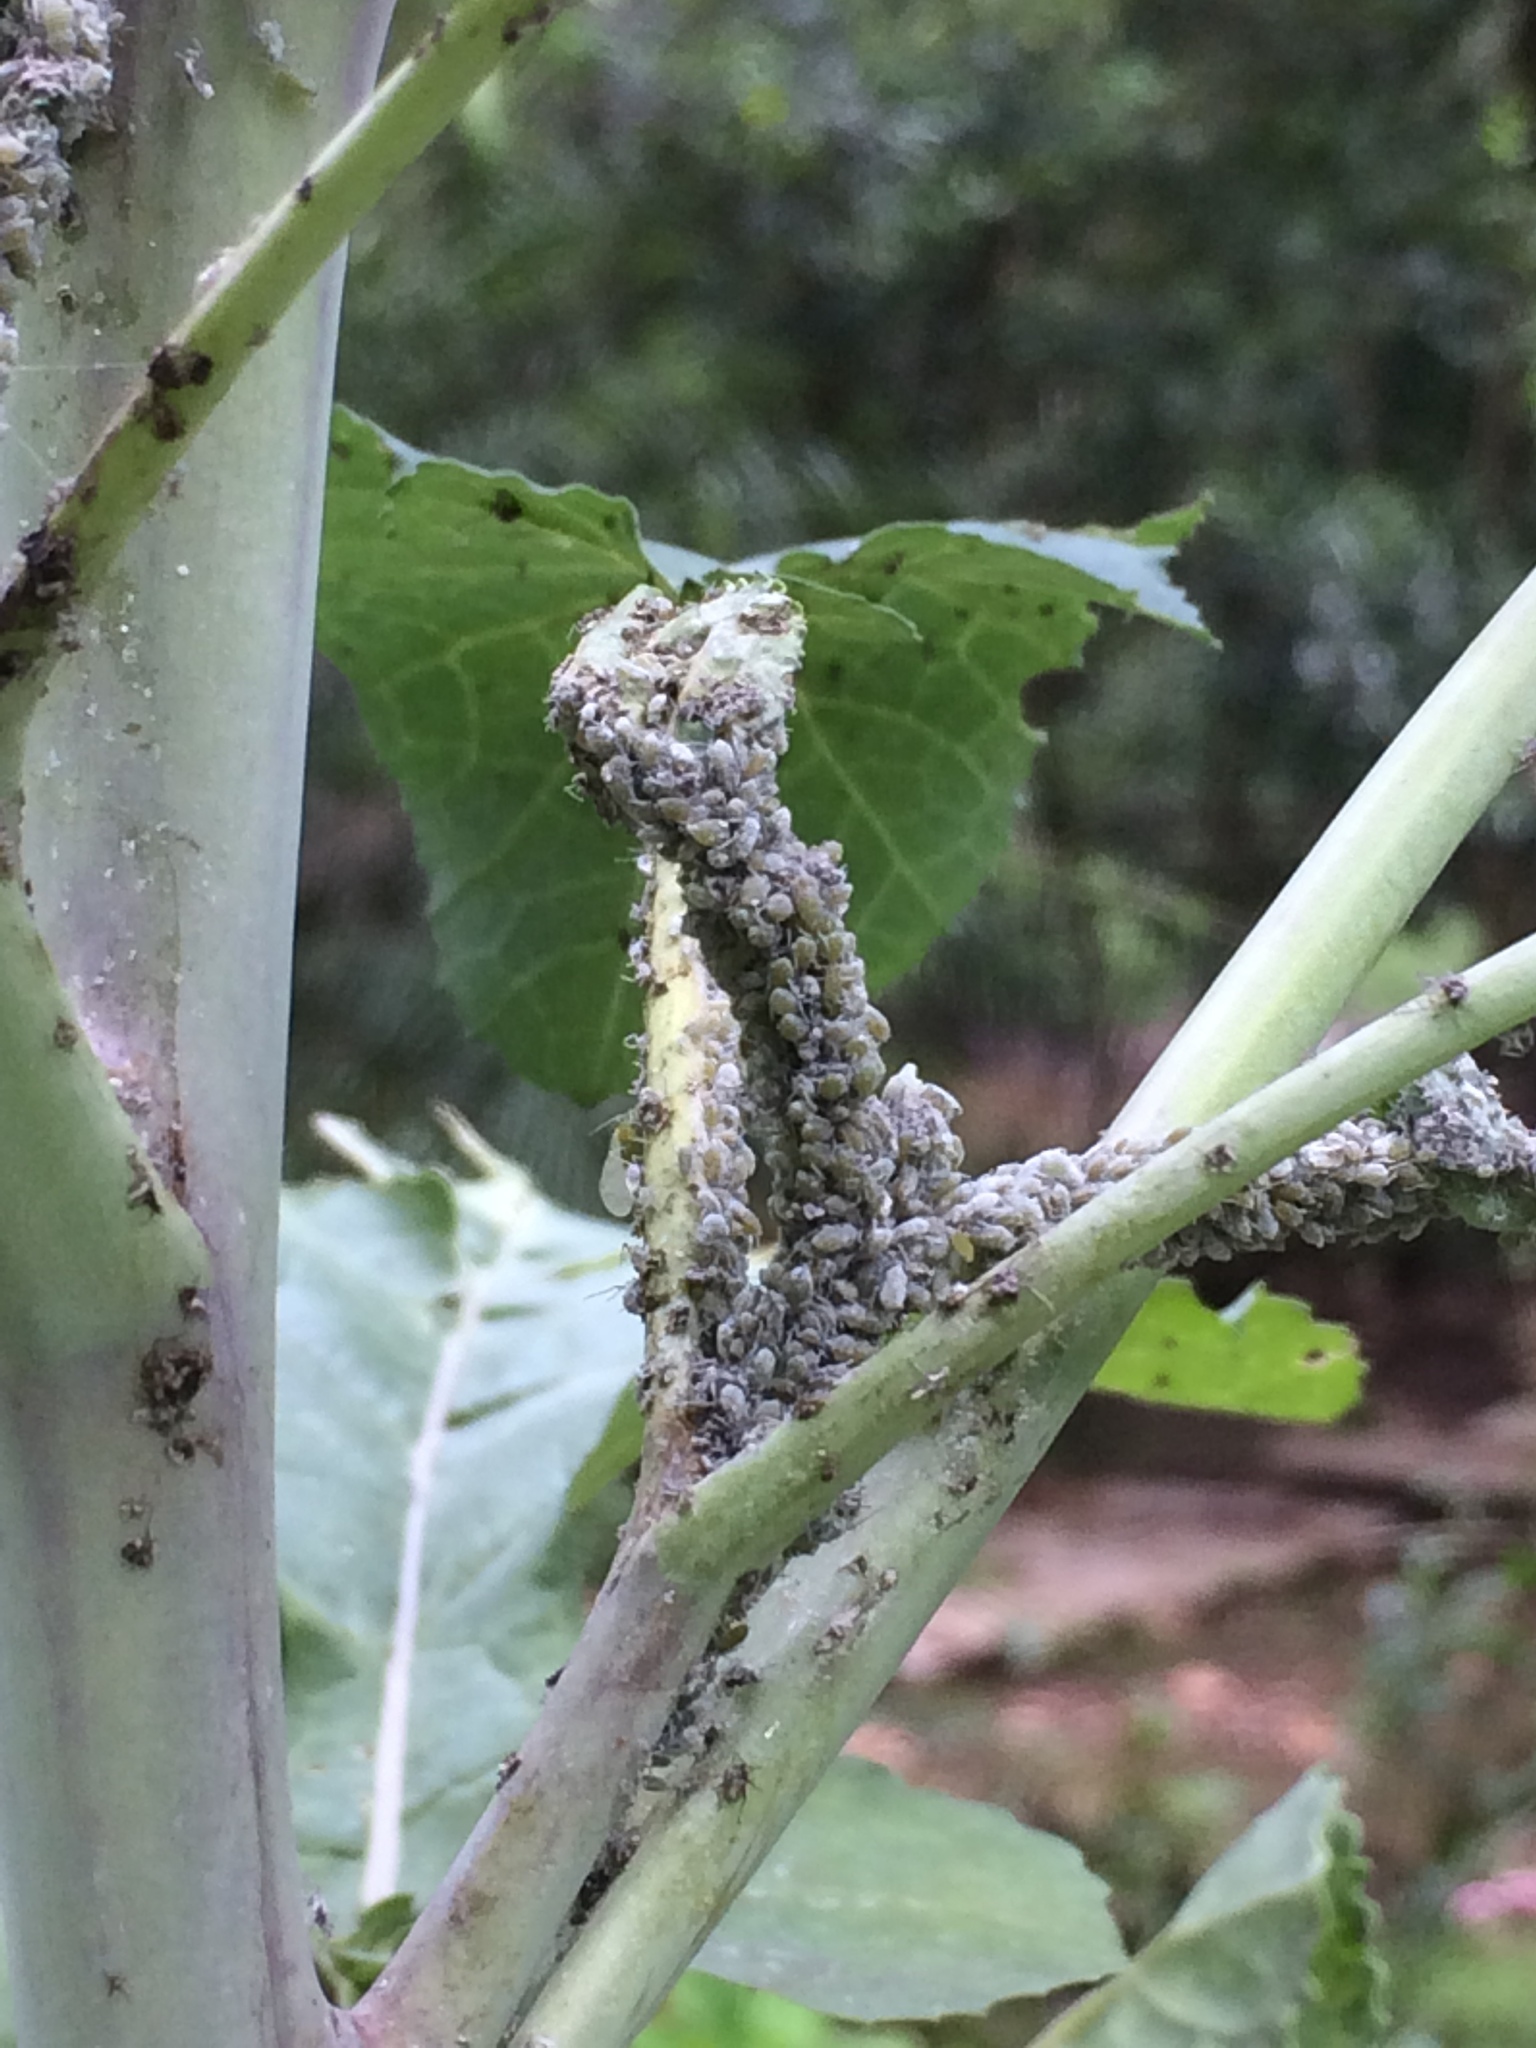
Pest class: cabbage_aphid